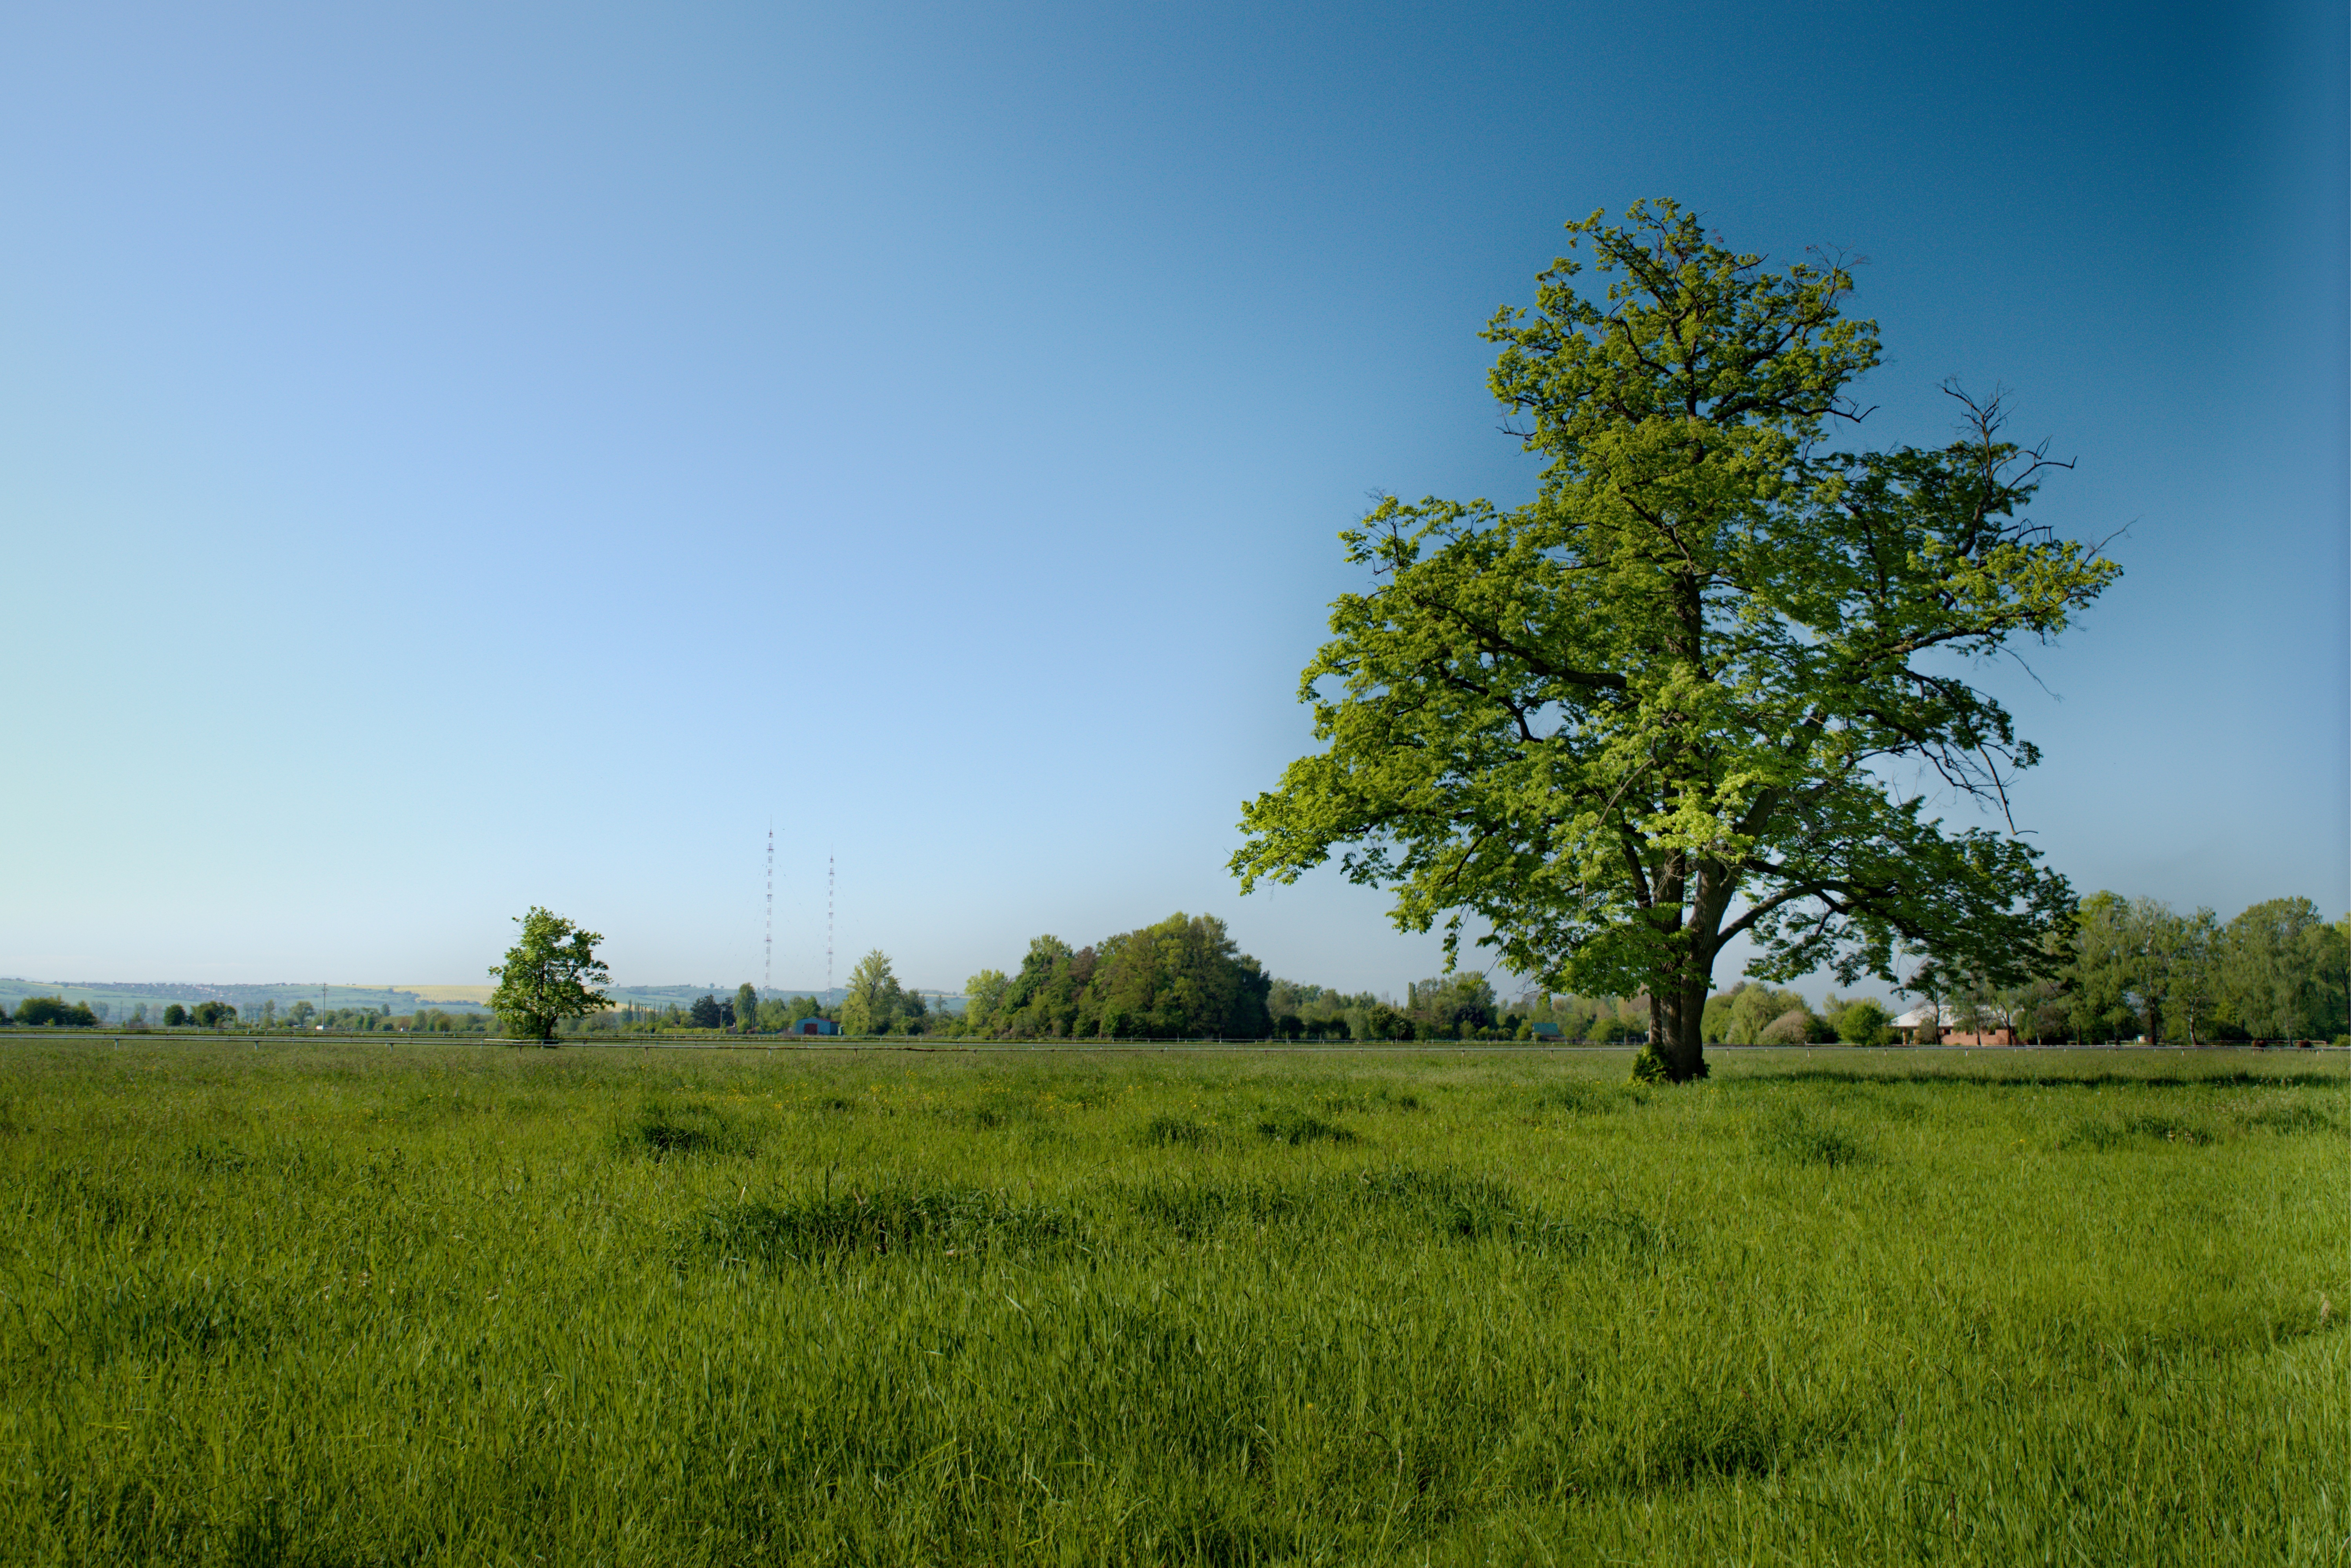
landscape, tree, nature, grass, horizon, cloud, plant, sky, field, lawn, meadow, prairie, hill, green, heaven, pasture, agriculture, savanna, plain, grassland, wetland, habitat, ecosystem, rural area, flowering plant, spring landscape, natural environment, grass family, woody plant, land plant